Mona Hinton

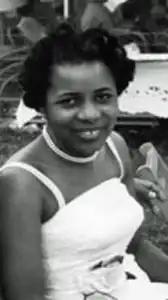
Mona Hinton

Edmonia "Mona" Caesar Clayton Hinton (1919–2008) was an educator, music contractor, and bookkeeper, as well as a business partner and advisor for her husband, the bassist and photographer Milt Hinton.